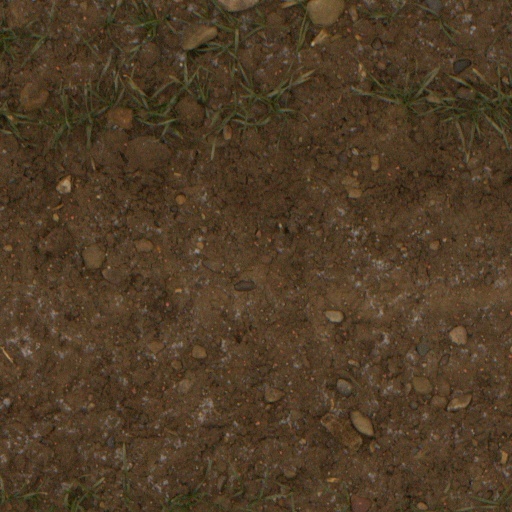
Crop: wheat